List of boardwalks in the United States

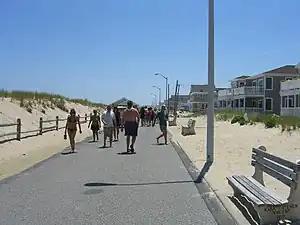
The boardwalk at Manasquan

Long Branch developed into a resort town in the late 18th century, with oceanside hotels, large estates, and grand theaters. Long Branch has had numerous piers throughout its history. The first pier, "Bath House Pier" was built in 1828, but was destroyed in 1854 due to a nor'easter. In 1875, the "East End Exclusion Pier" opened, but was destroyed after a month due to faulty construction. In 1879, the "Ocean Pier" was opened, but was heavily damaged and removed in 1881. In 1881, the "Iron Pier" was constructed, but was heavily damaged by a storm and tugboat collision in 1901, leading to its removal in 1908. In 1913, the "Amusement/Fishing Pier" opened at 950 feet, although in 1945 a hurricane destroyed the end part of it. However, in 1987 the pier caught on fire, and was removed in 1998. In contrast to the destruction of its several piers, Long Branch has maintained a 1.9 mile boardwalk that opened in 1906, which stretches from Seven Presidents Oceanfront Park in the north to the end of Ocean Avenue N/Brighton Ave by Elberon.